Miles per gallon gasoline equivalent

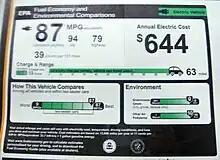
Monroney label showing the EPA's fuel economy equivalent ratings for the 2011 Smart ED electric car

Between 2008 and 2010 several major automakers began commercializing battery electric vehicles (BEVs), which are powered exclusively on electricity, and plug-in hybrid electric vehicles (PHEVs), which use electricity together with a liquid fuel stored in an on-board fuel tank, usually gasoline, but it might be also powered by diesel, ethanol, or flex-fuel engines.